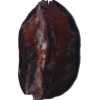
Label: carambola